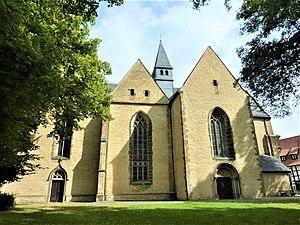
Voiron est une commune française située dans la neuvième circonscription du département de l'Isère en région Auvergne-Rhône-Alpes et, autrefois, rattachée à l'ancienne province du Dauphiné.